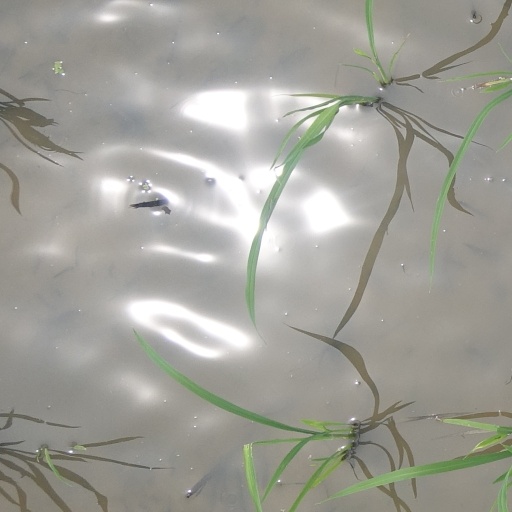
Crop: rice